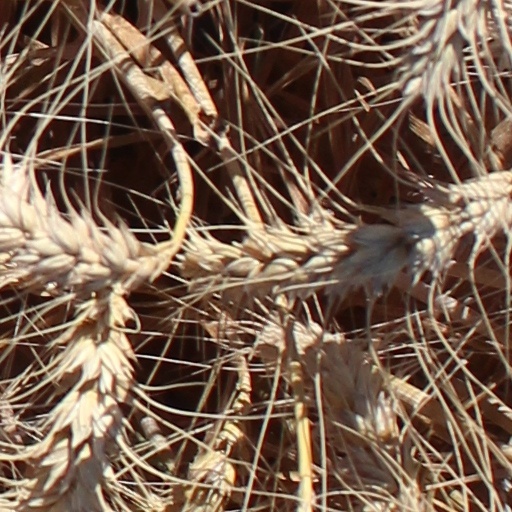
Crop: wheat